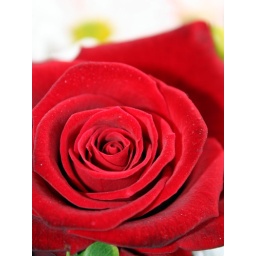
Some photos I took of flowers from a bouquet of flowers given to me by a group of friends on New Year's Eve.